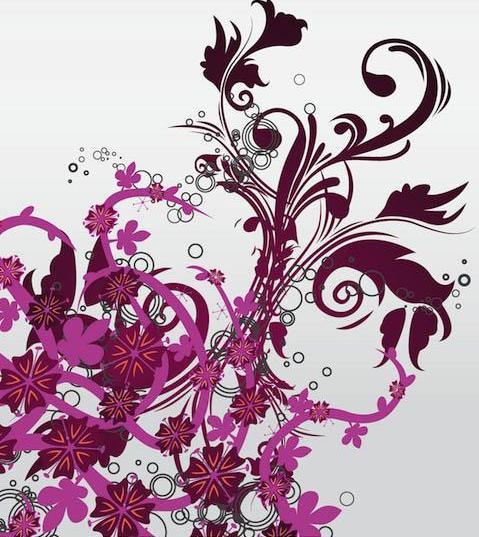
Texture: swirly